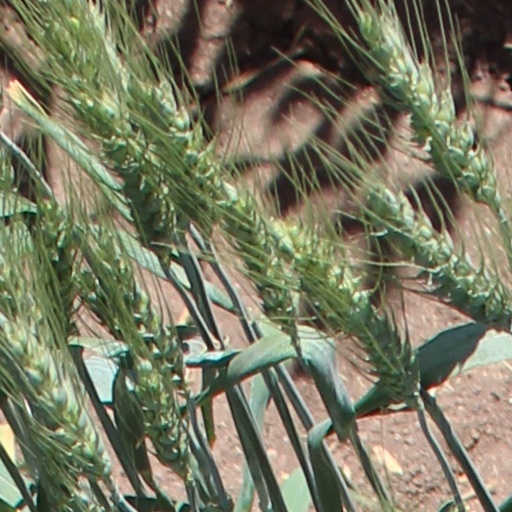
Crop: wheat